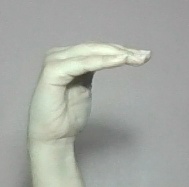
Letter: haa